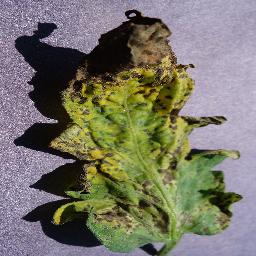
Label: Tomato___Septoria_leaf_spot